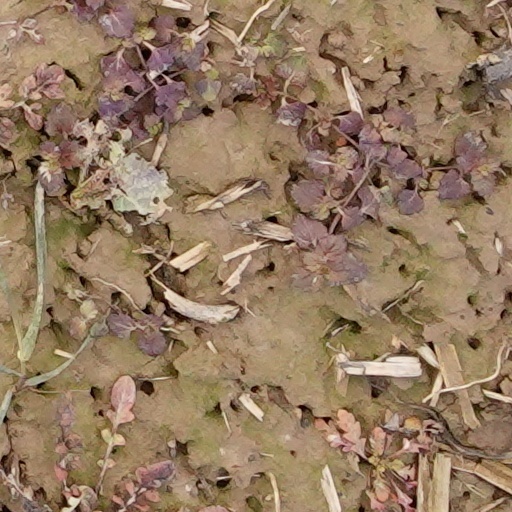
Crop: wheat